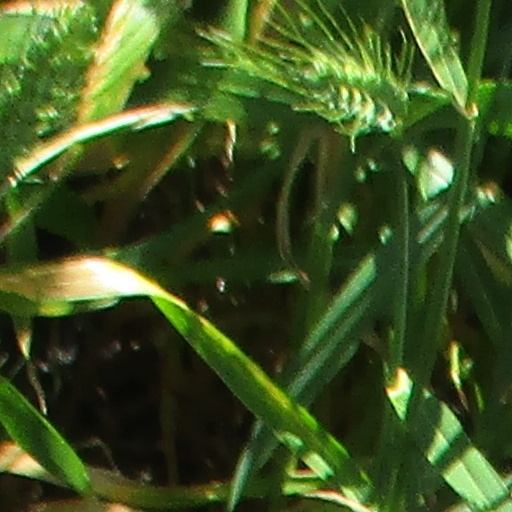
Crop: wheat